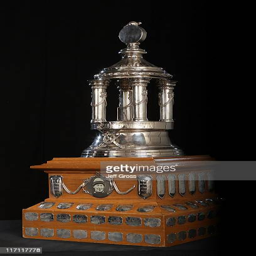
award category is seen during awards at concert theater